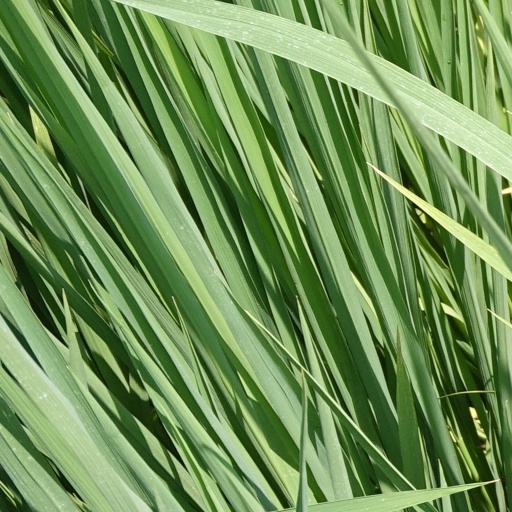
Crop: rice